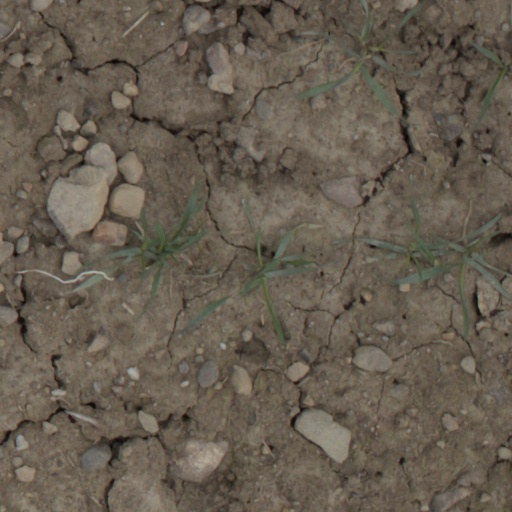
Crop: wheat